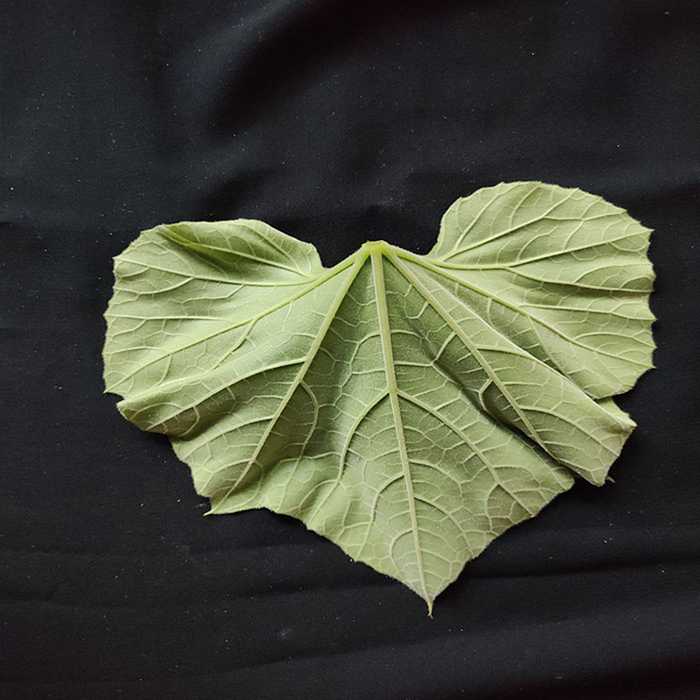
Plant: Bottle gourd
Label: Fresh leaf